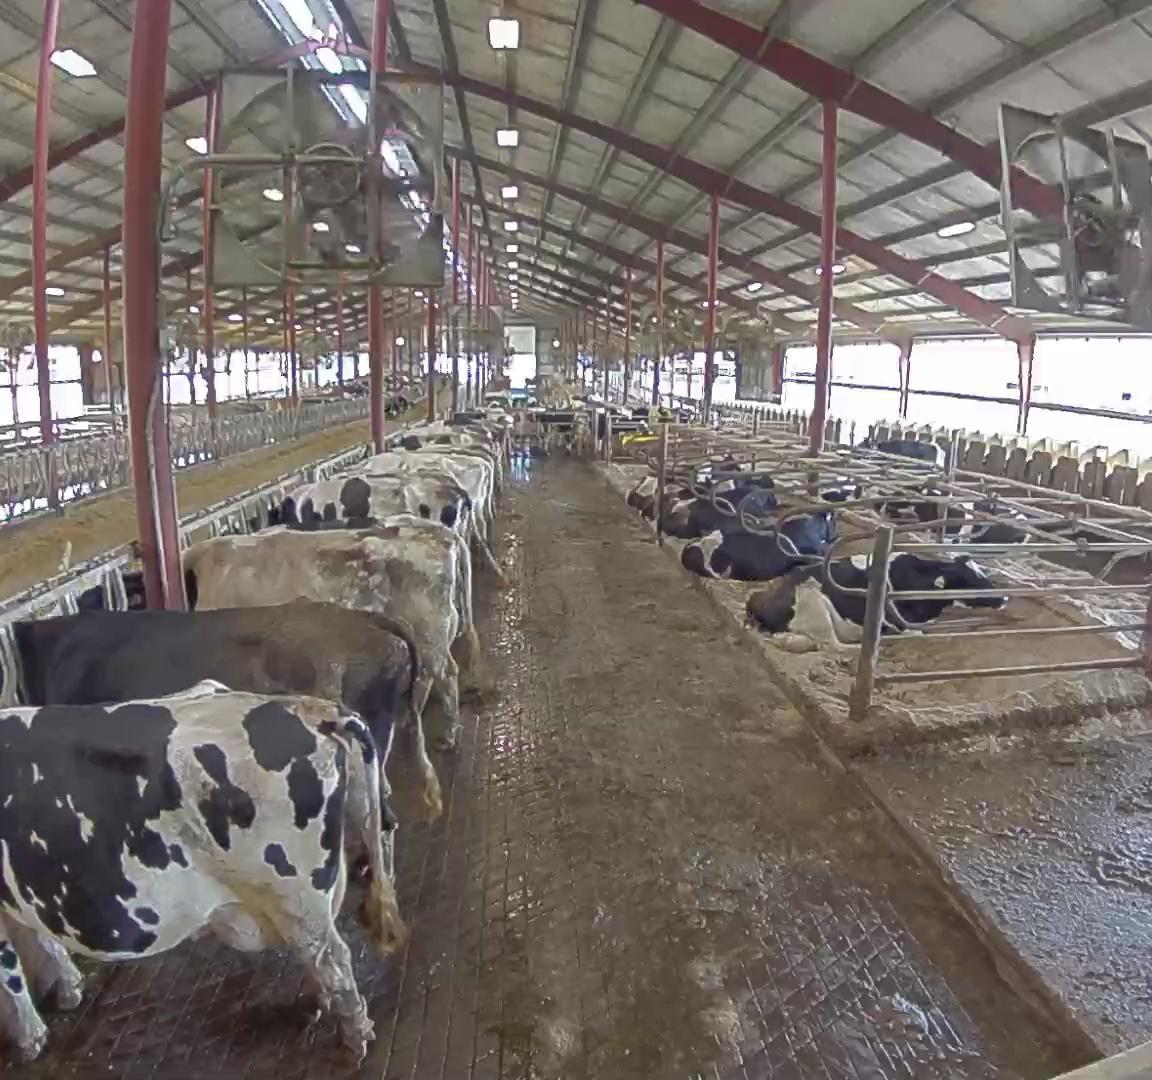
Number of cows: 10